Five bani

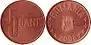
5 bani coin from 2008

The present five-bani coin was introduced on 1 July 2005 as Romania redenominated its currency by 10,000 old lei to one new, thus replacing the old 500 lei coin. Early versions of the coin from its first year, 2005, have a diameter that is 0.05mm narrower.